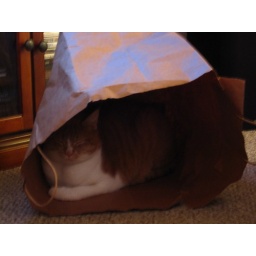
Mom's cat, Mia, sleeping in a bag